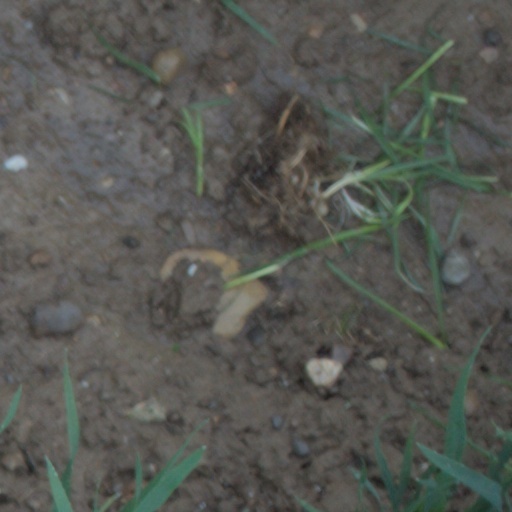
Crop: wheat